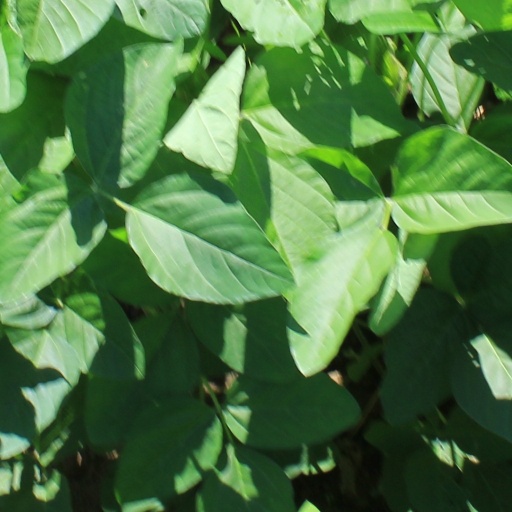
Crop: soybean